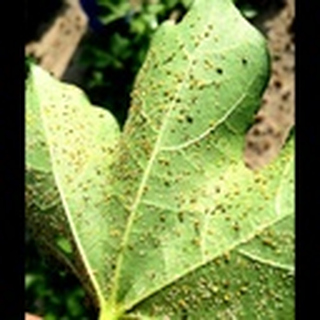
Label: cotton_aphids